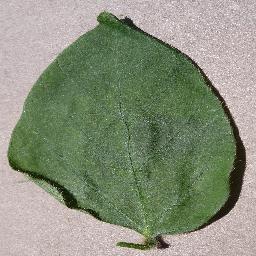
Label: Soybean___healthy